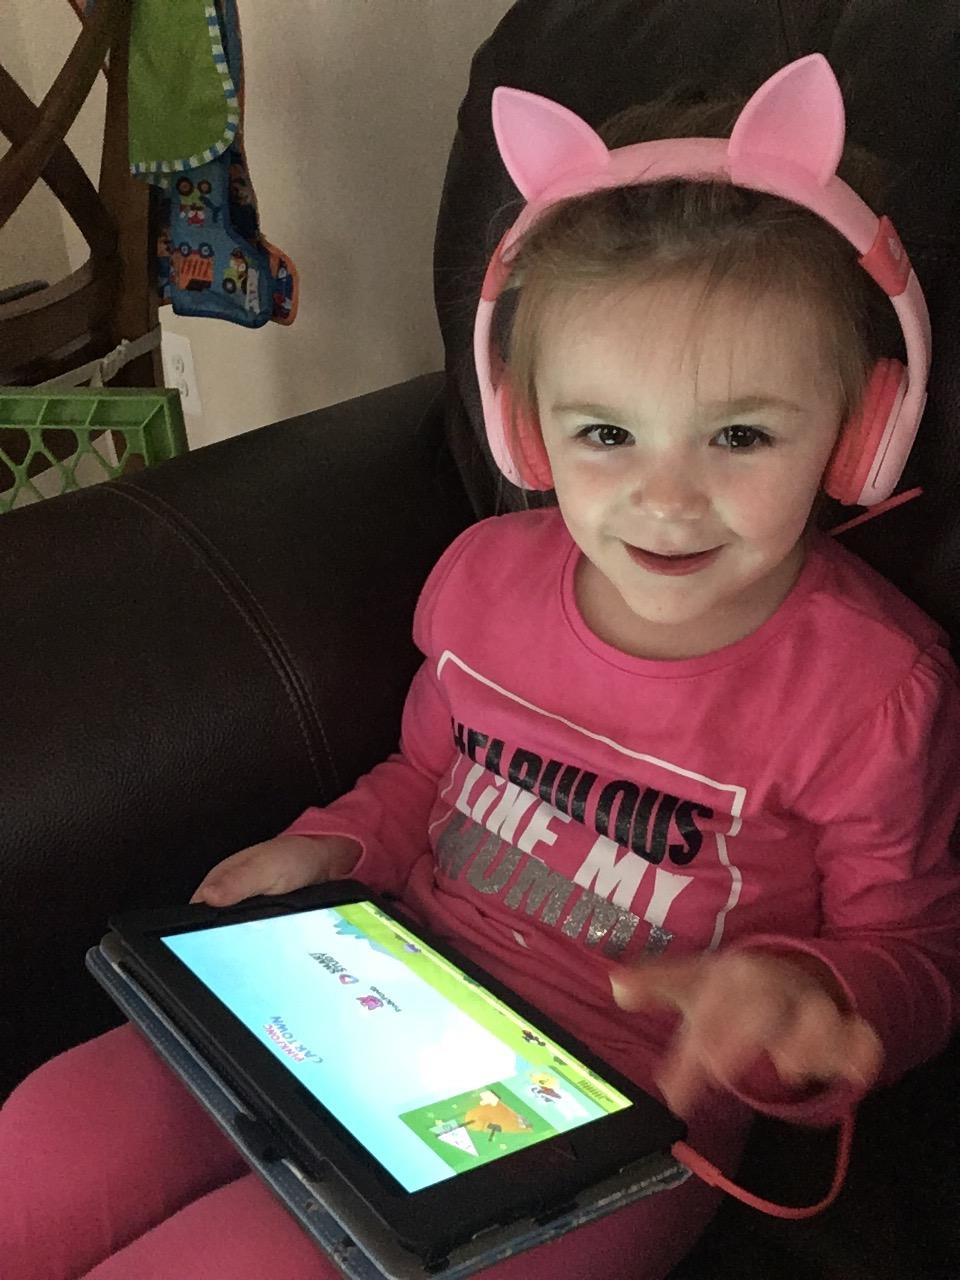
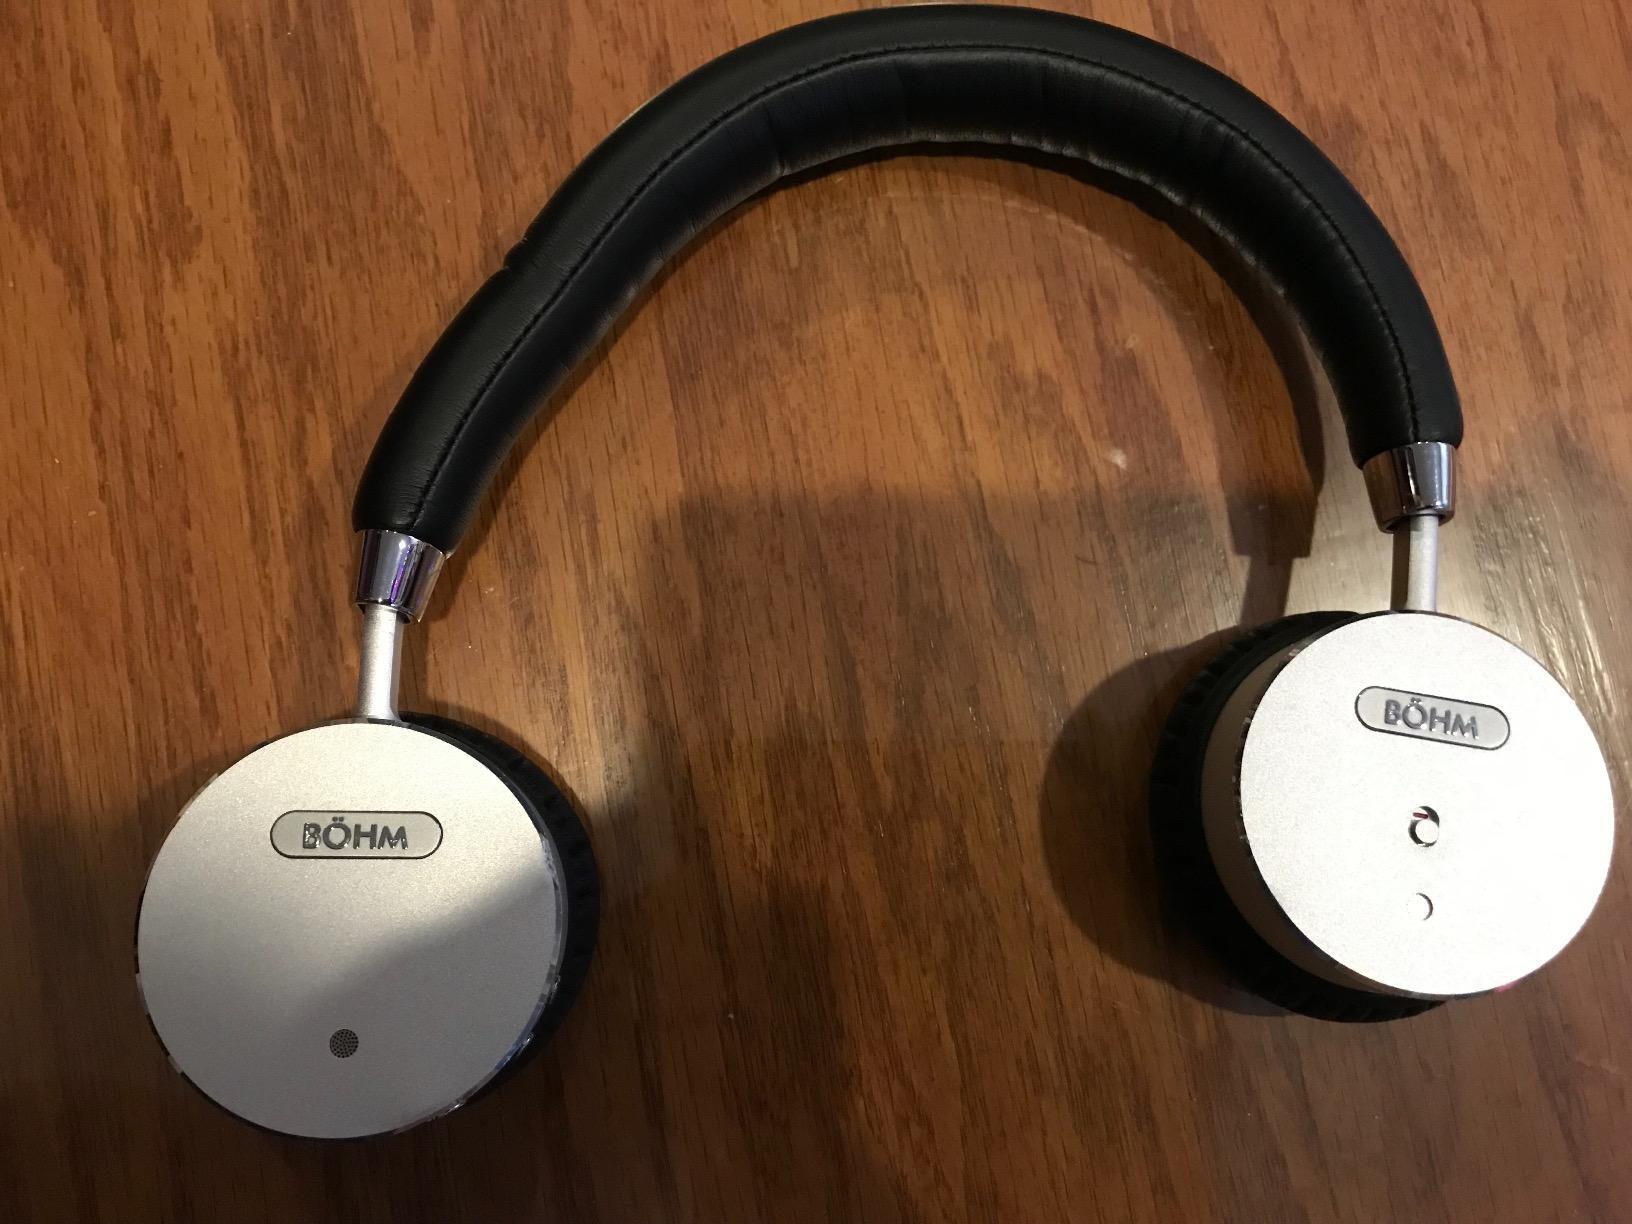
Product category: headphones
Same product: no